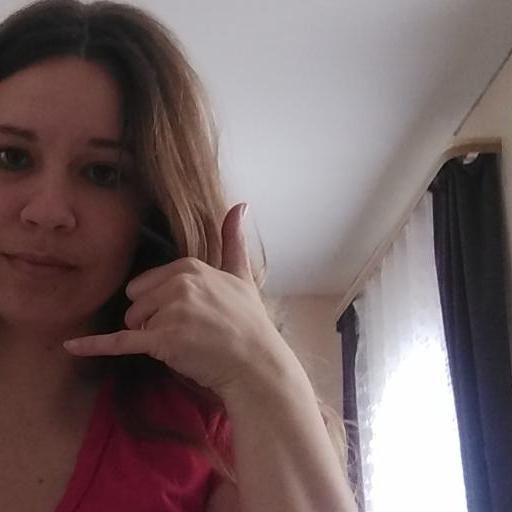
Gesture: call